The Worst Years of Our Lives

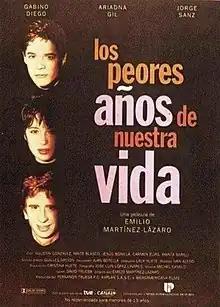
Theatrical release poster

The Worst Years of Our Lives is a 1994 Spanish comedy film directed by Emilio Martínez Lázaro and written by David Trueba which stars Gabino Diego, Ariadna Gil, and Jorge Sanz. The film was nominated for four Goya Awards, winning one (for best sound).